Gene transfer agent

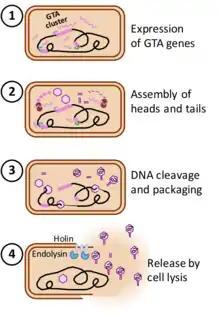

In laboratory cultures, production of GTAs is typically maximized by particular growth conditions that induce transcription of the GTA genes; most GTAs are not induced by the DNA-damaging treatments that induce many prophages. Even under maximally inducing conditions only a small fraction of the culture produces GTAs, typically less than 1%.